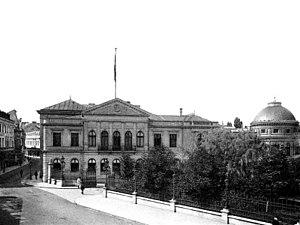
Le royaume de Roumanie était une monarchie parlementaire, régime politique de la Roumanie de 1881 à 1947. En tant que principauté vassale de l'Empire ottoman, cette monarchie est issue de l'union des deux « principautés danubiennes », la Valachie et la Moldavie. Son indépendance est reconnue en 1878 : trois ans plus tard la principauté est érigée en royaume. Celui-ci subit deux dictatures qui abolissent le régime parlementaire, l'une « carliste » de février 1938 à octobre 1940, l'autre de type fasciste d'octobre 1940 à août 1944. La monarchie disparaît deux ans et demi après l'entrée du pays dans la sphère d'influence de l'Union soviétique et la mise en place de la dictature communiste, pour laisser place à la République populaire roumaine.